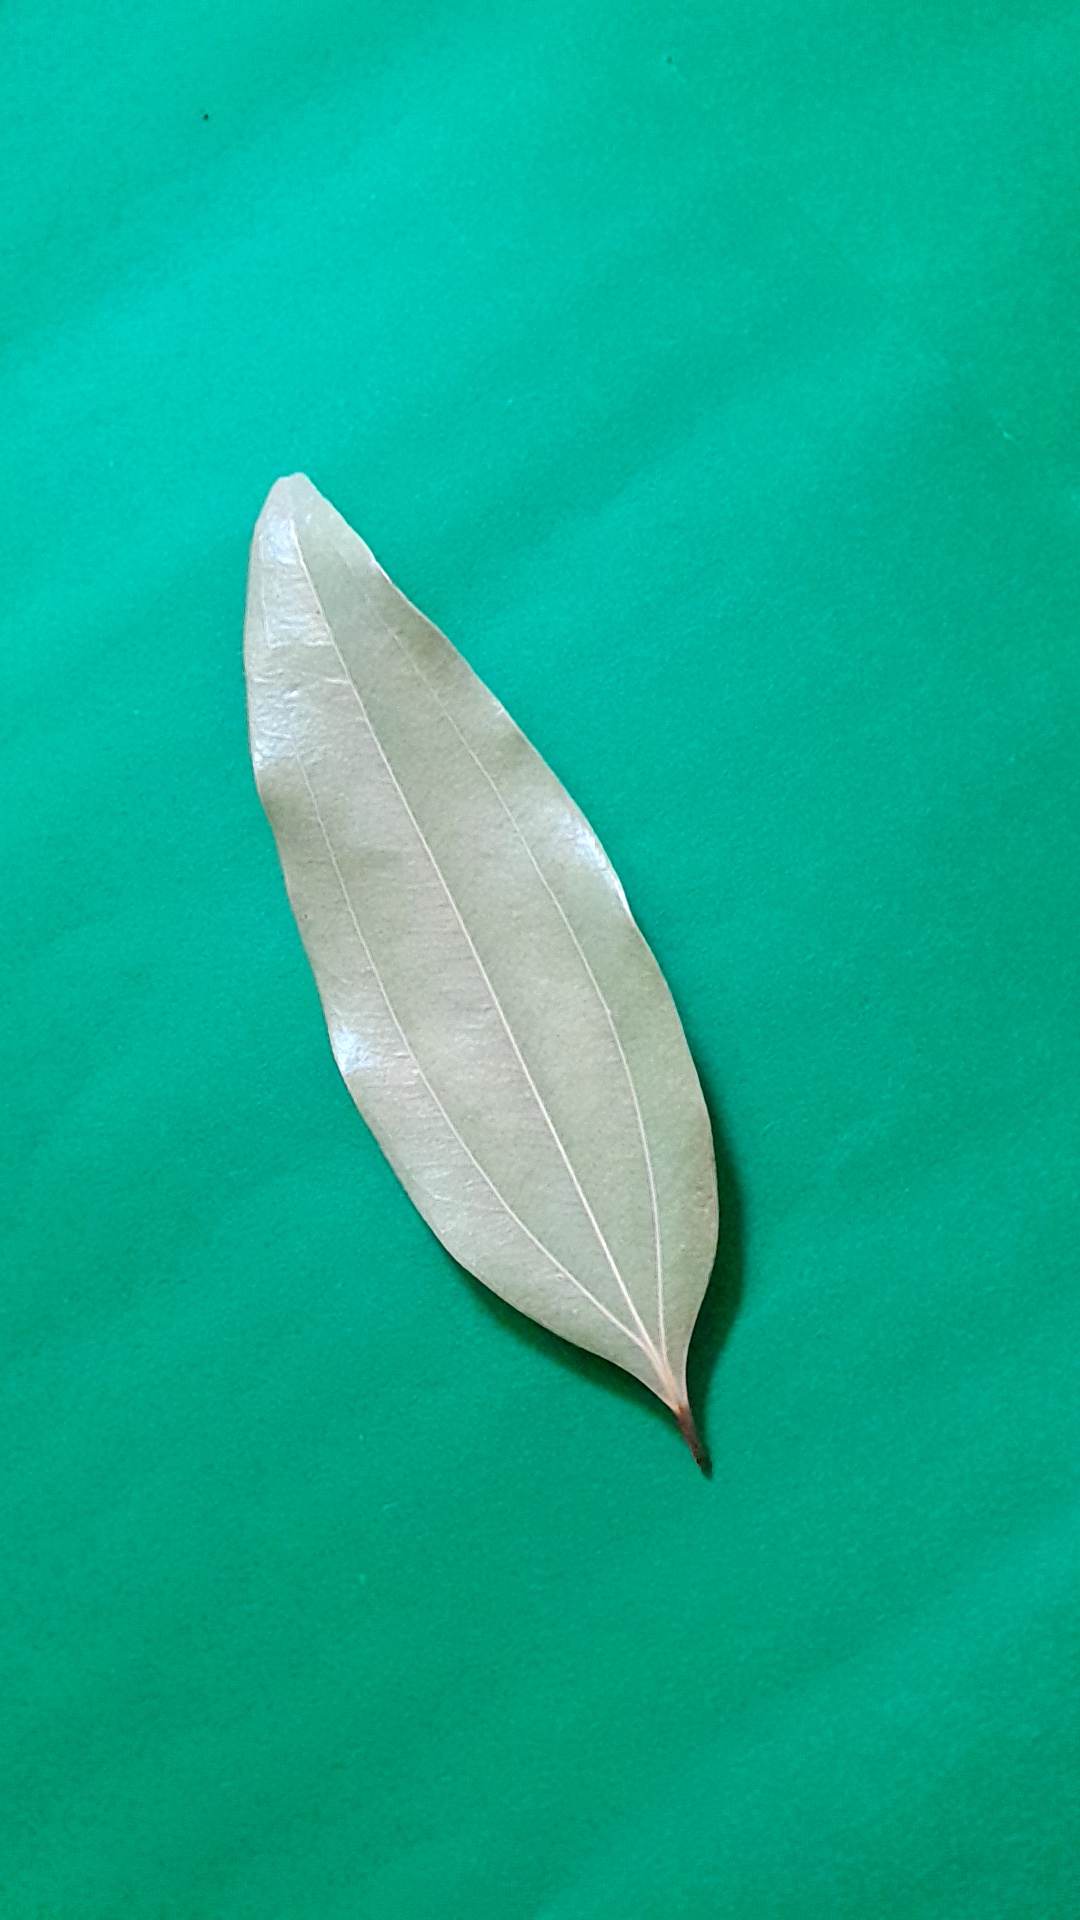
Label: Dry Leaf